Omaha Police Department

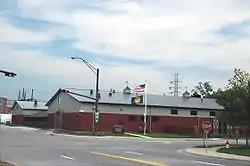
Omaha Police Department Mounted Patrol Unit horse barn at 615 Leavenworth Street, opened in 2005

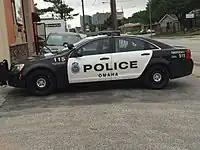
Omaha Police Department cruiser

According to ODMP, 26 officers and 1 K9 of the OPD have been killed in the line of duty.